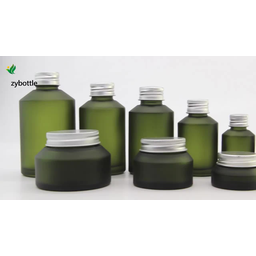
Label: glass